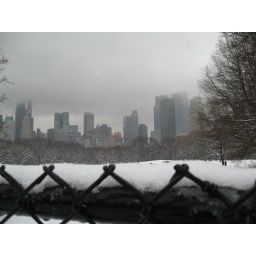
my office in the clouds